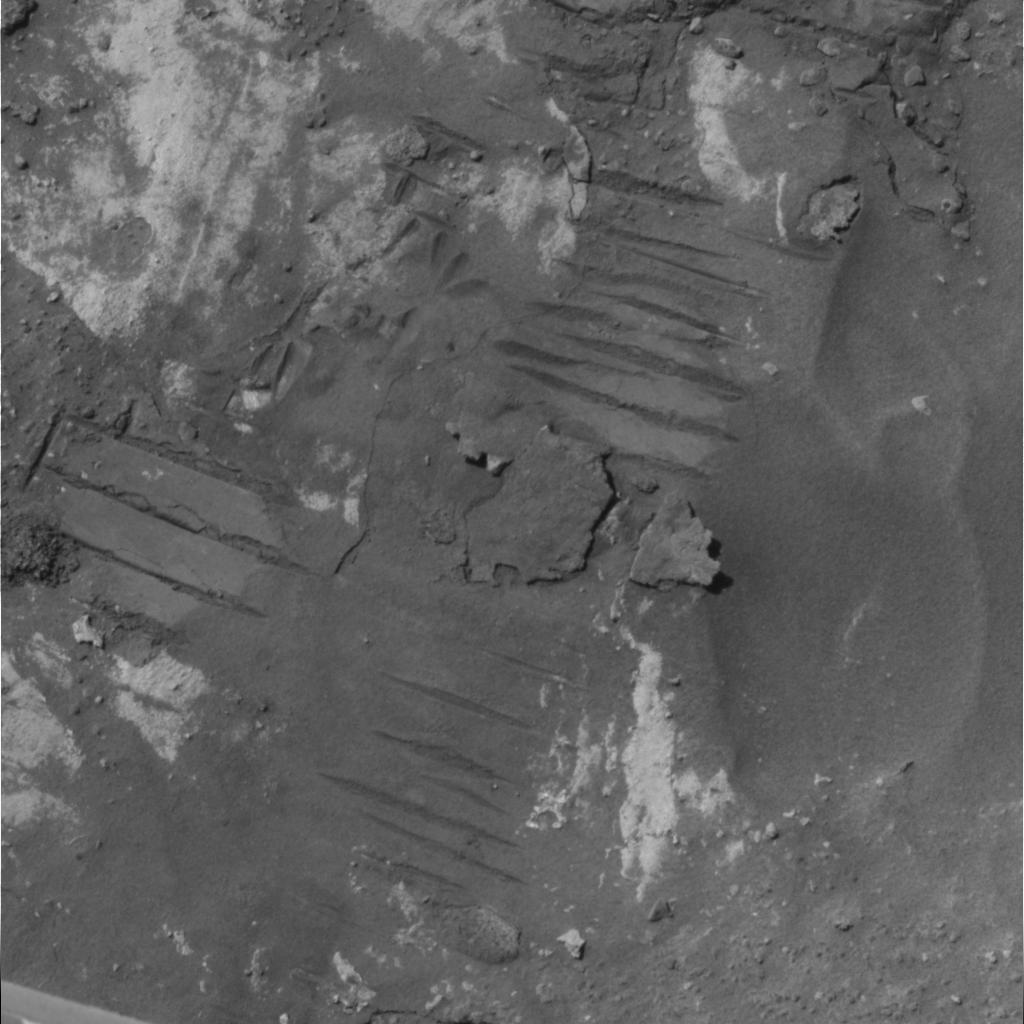
Surface features visible: Rover Tracks, Rock Outcrops, Clasts, Dunes/Ripples, Soil, Nearby Surface